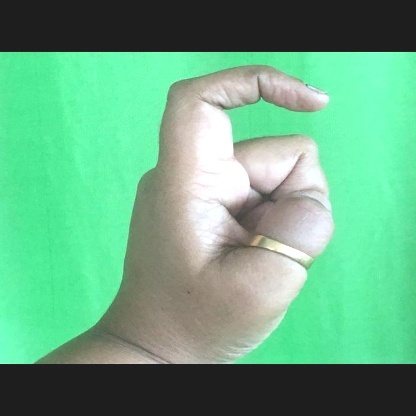
Mudra: Tamarachudam